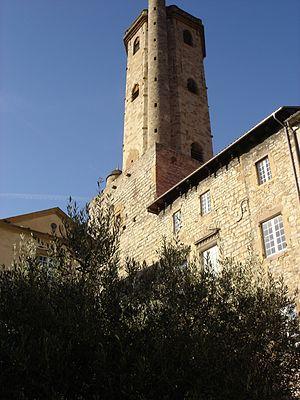
Le beffroi de Millau est un monument situé dans la ville chef-lieu de la commune de Millau dans l'Aveyron.
Millau est une commune française, sous-préfecture du département de l'Aveyron, en région Occitanie. Située à 70 km au sud-est de Rodez, et à 111 km de Montpellier, elle fait partie de l'ancienne province du Rouergue.